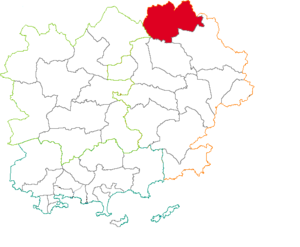
Situation du canton dans le département du Var
Le canton de Comps-sur-Artuby est une division administrative française située dans le département du Var et la région Provence-Alpes-Côte d'Azur.